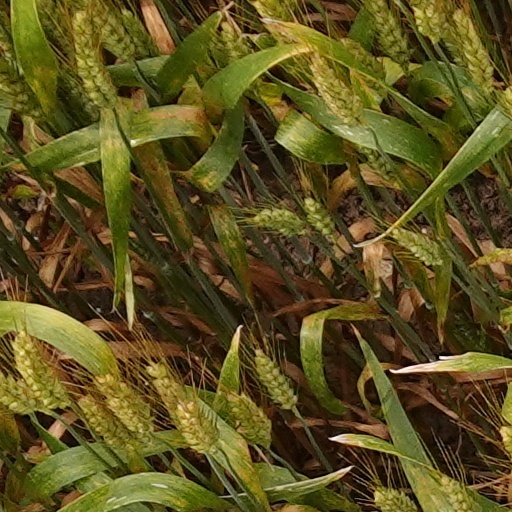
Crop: wheat